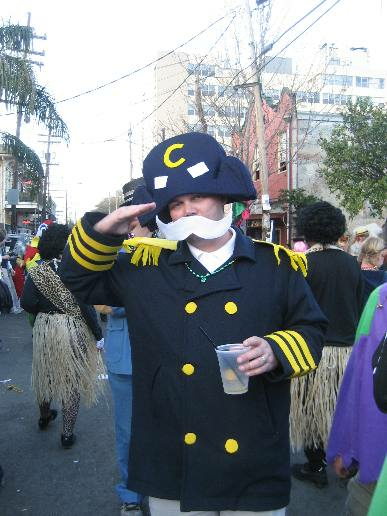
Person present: Yes